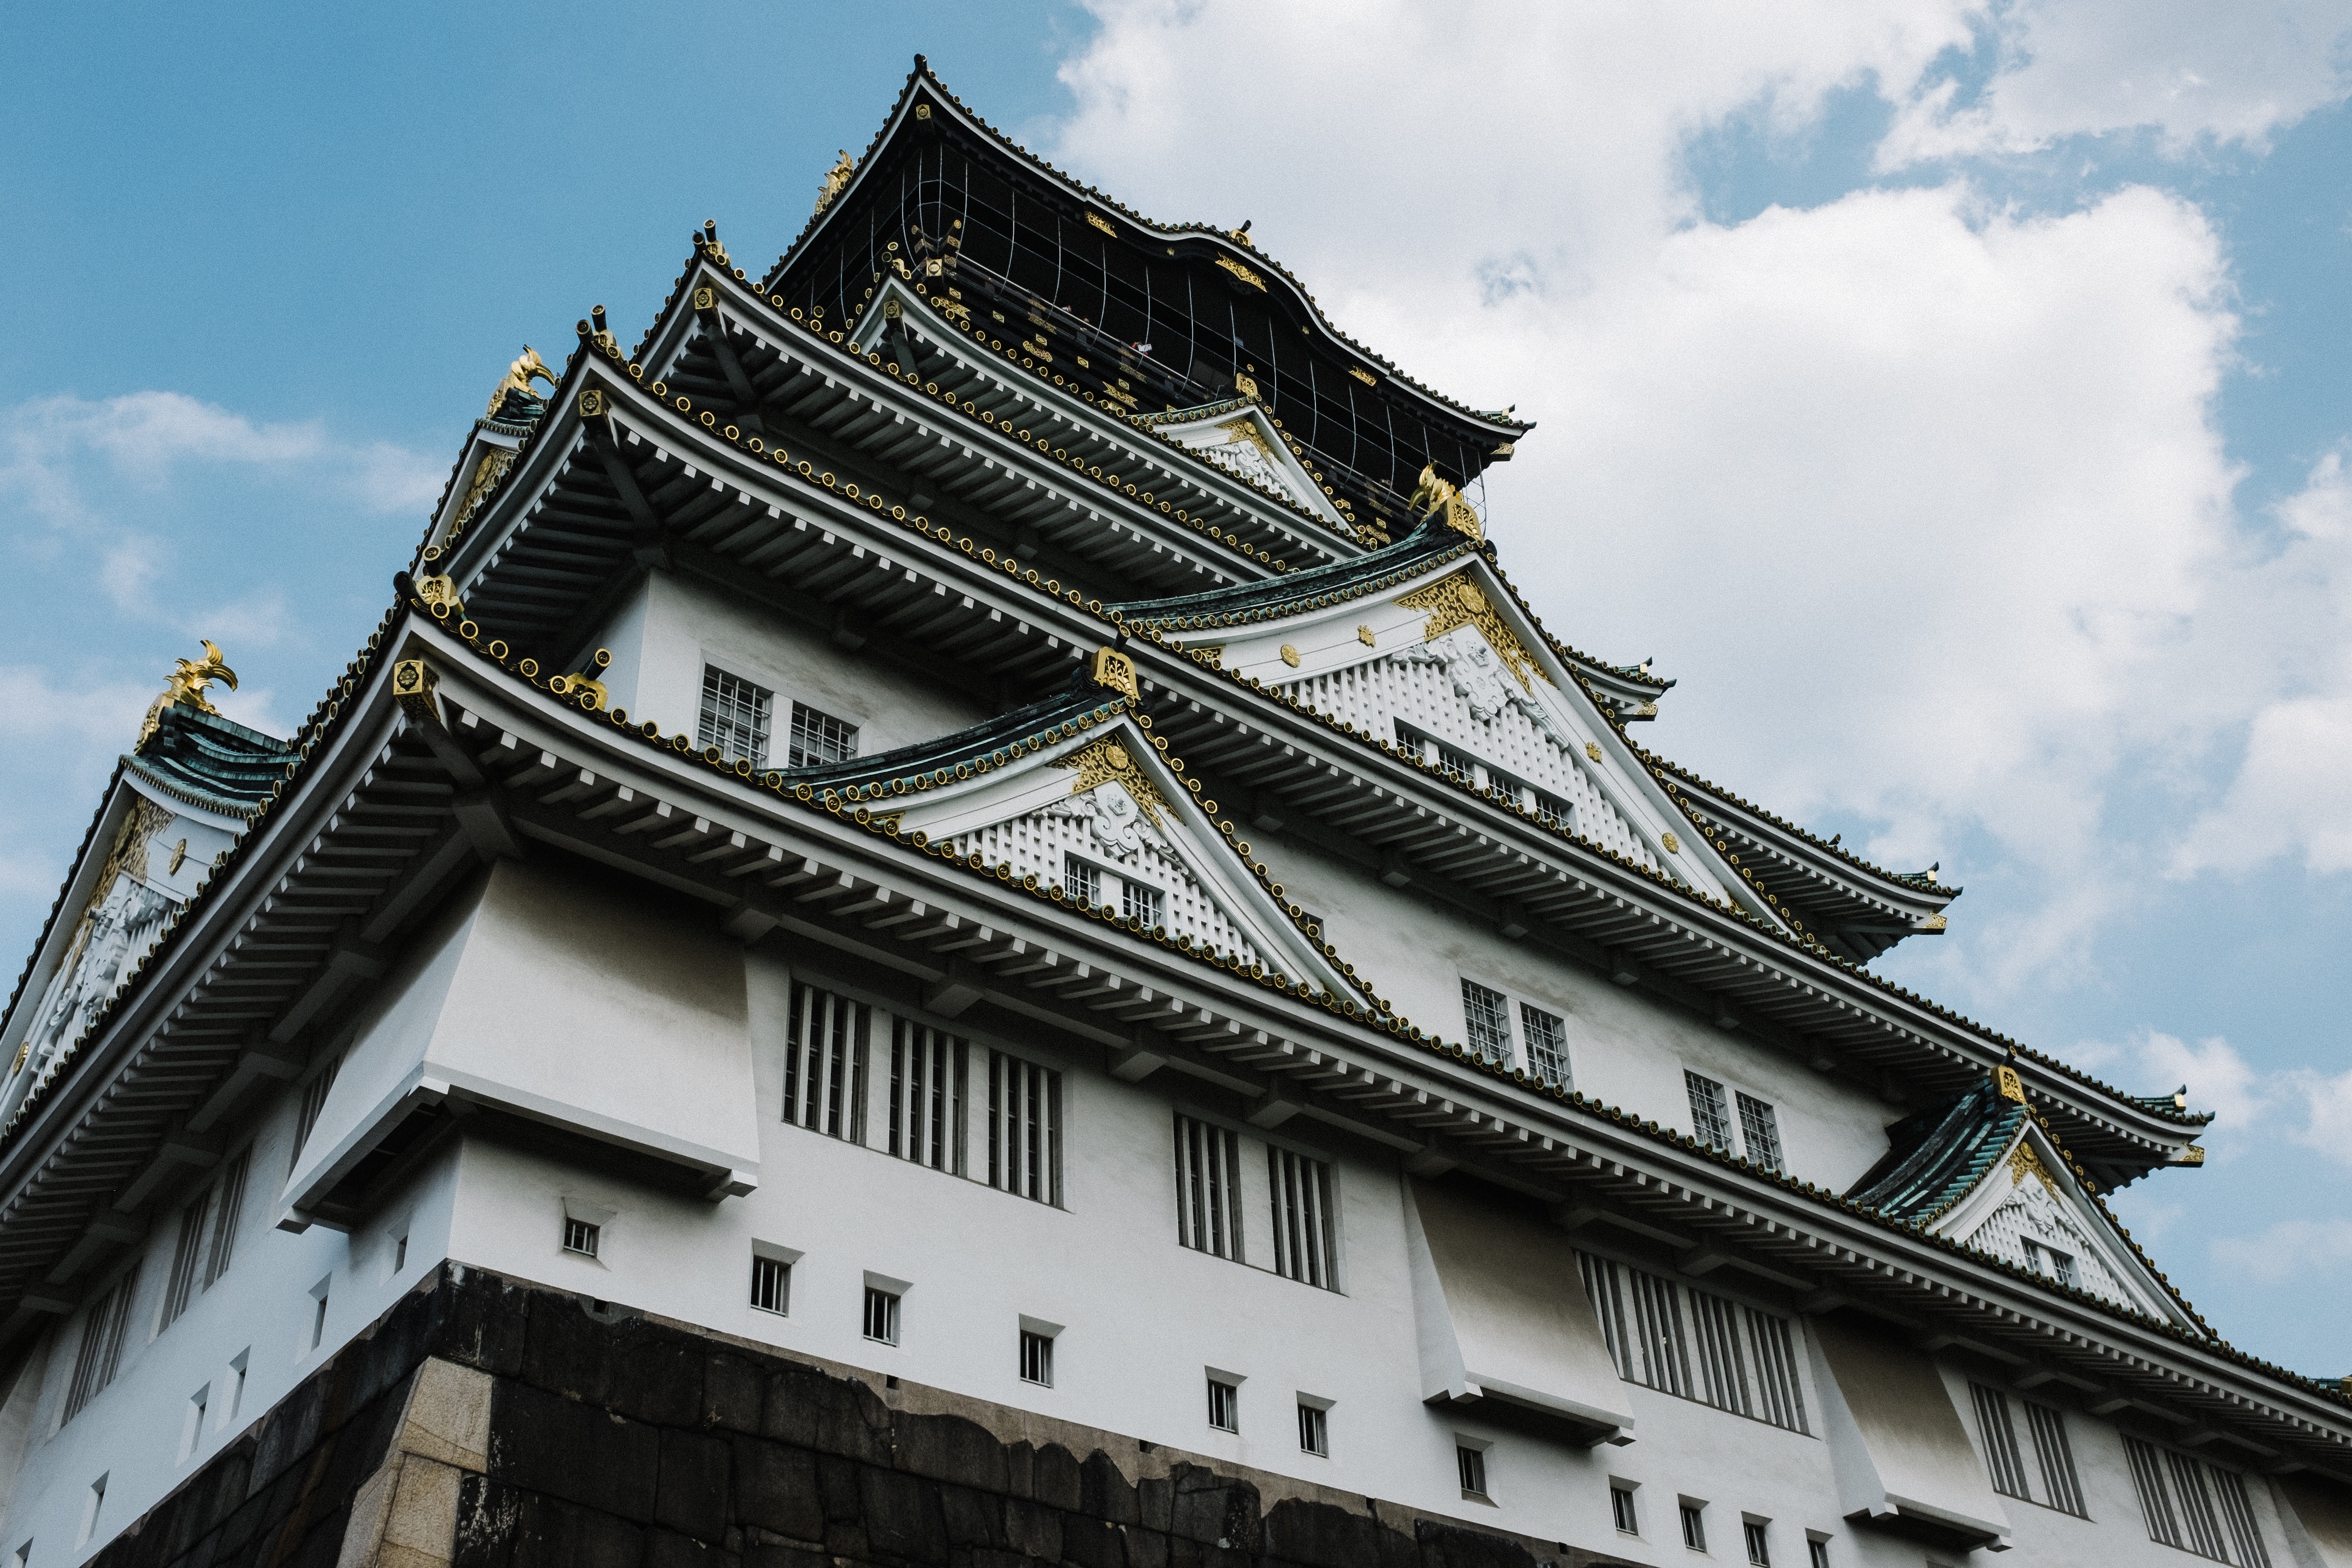
architecture, building, palace, tower, castle, landmark, facade, place of worship, temple, chinese architecture